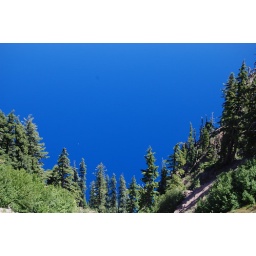
Looks like a piece of the sky resting in the valley - unbelievably blue and oh so pristine!